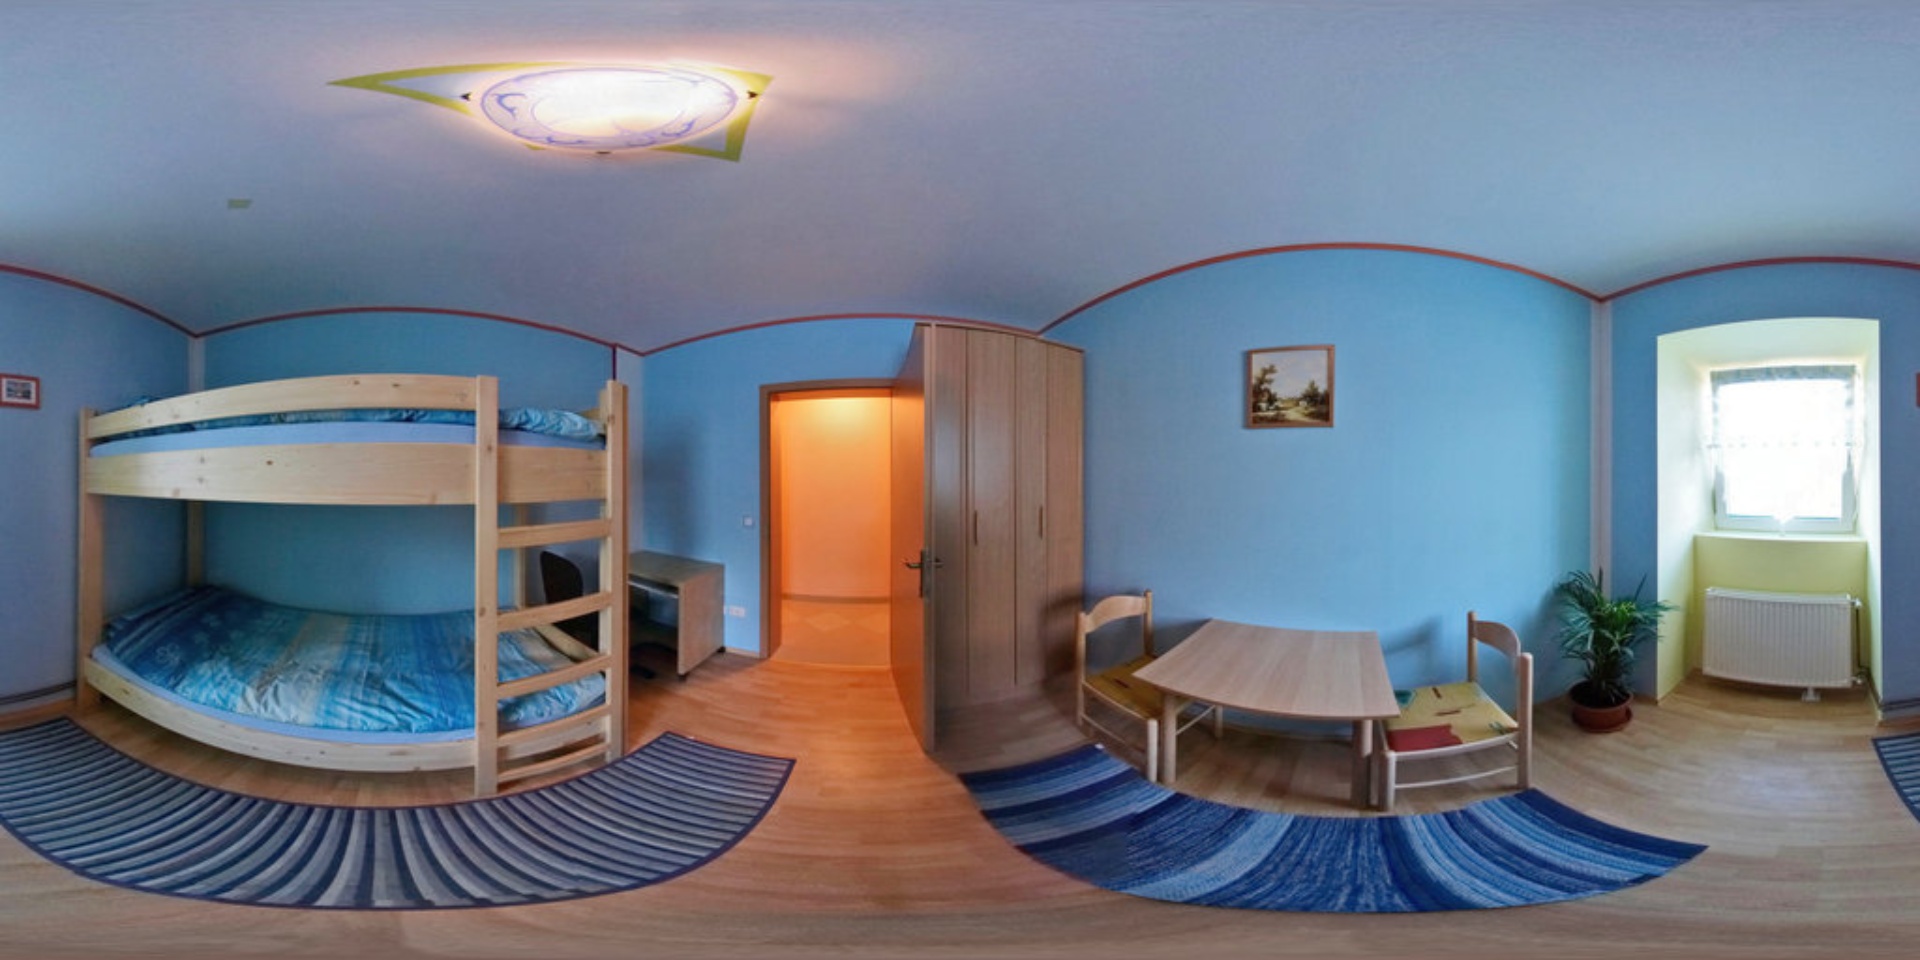
Referred object: the white radiator under the window

Referred object: the wooden bunk bed

Referred object: the potted plant next to the window (after turning right)